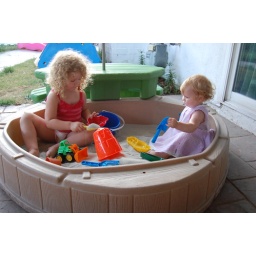
Playing together in the new sand box